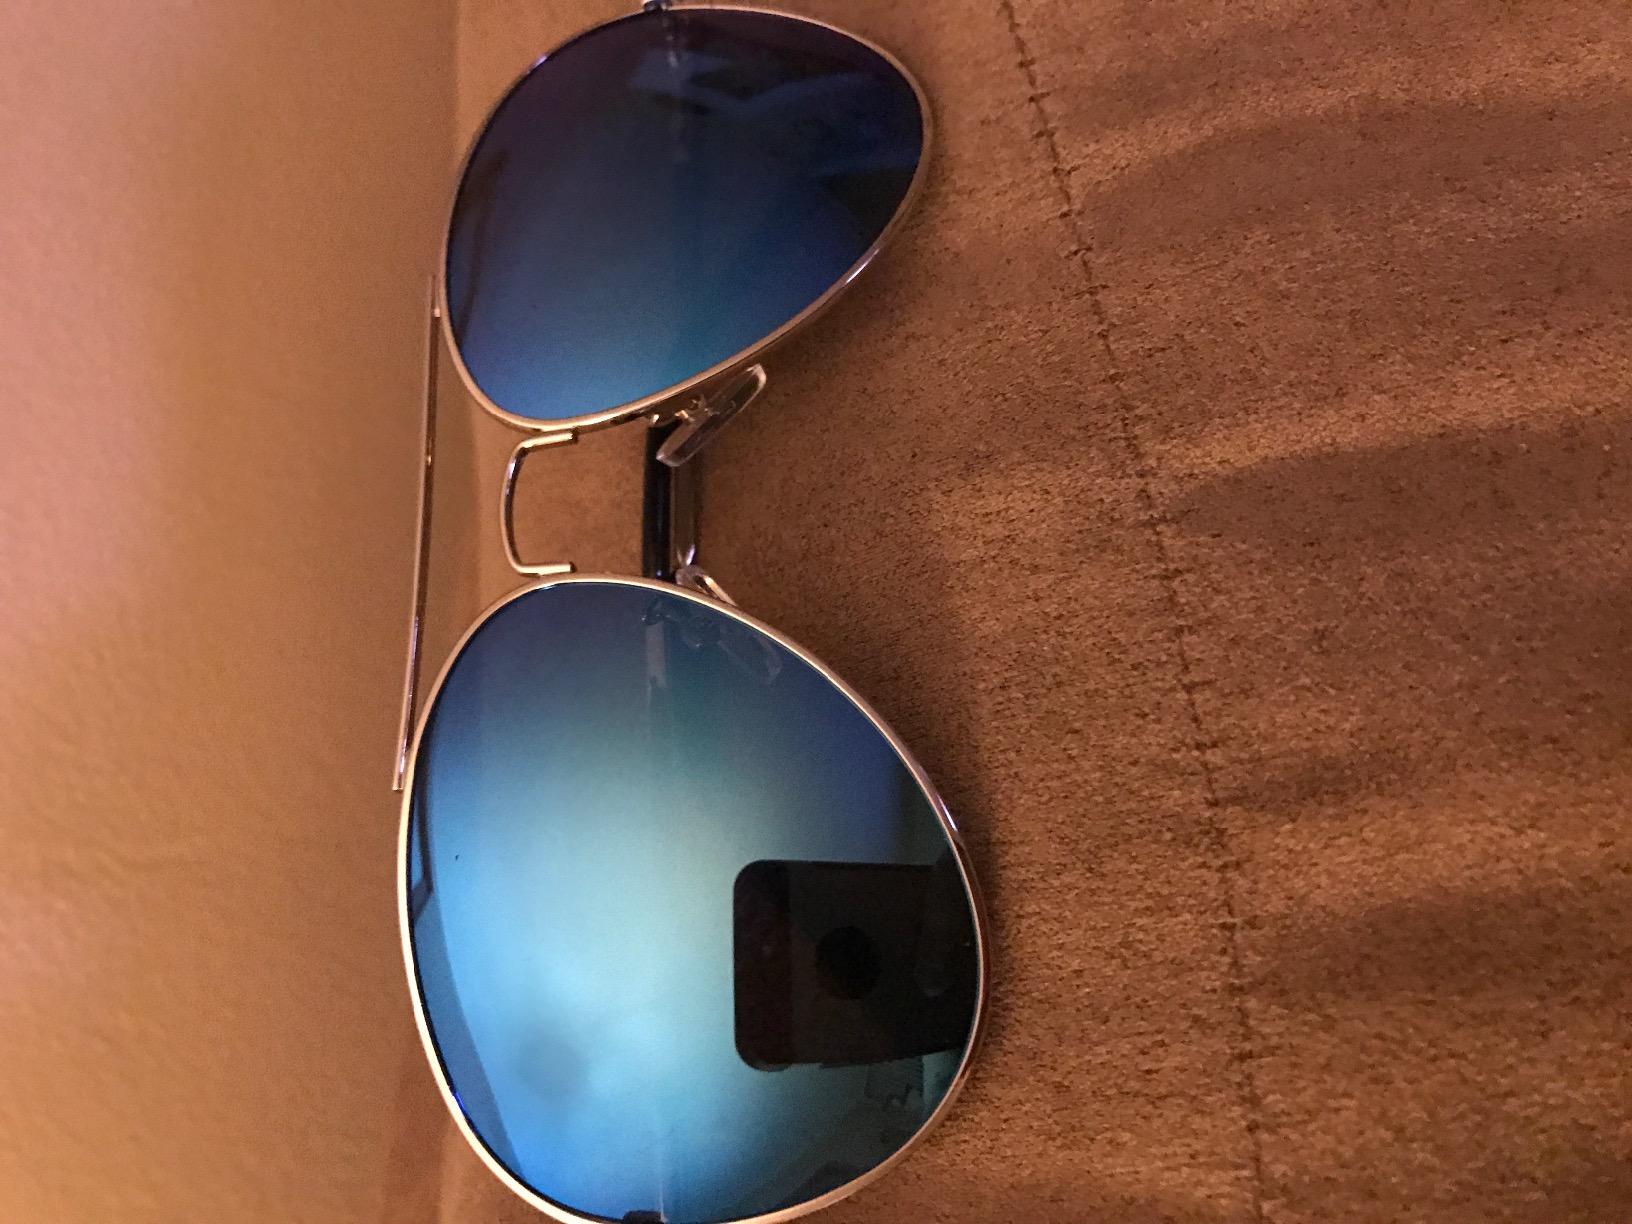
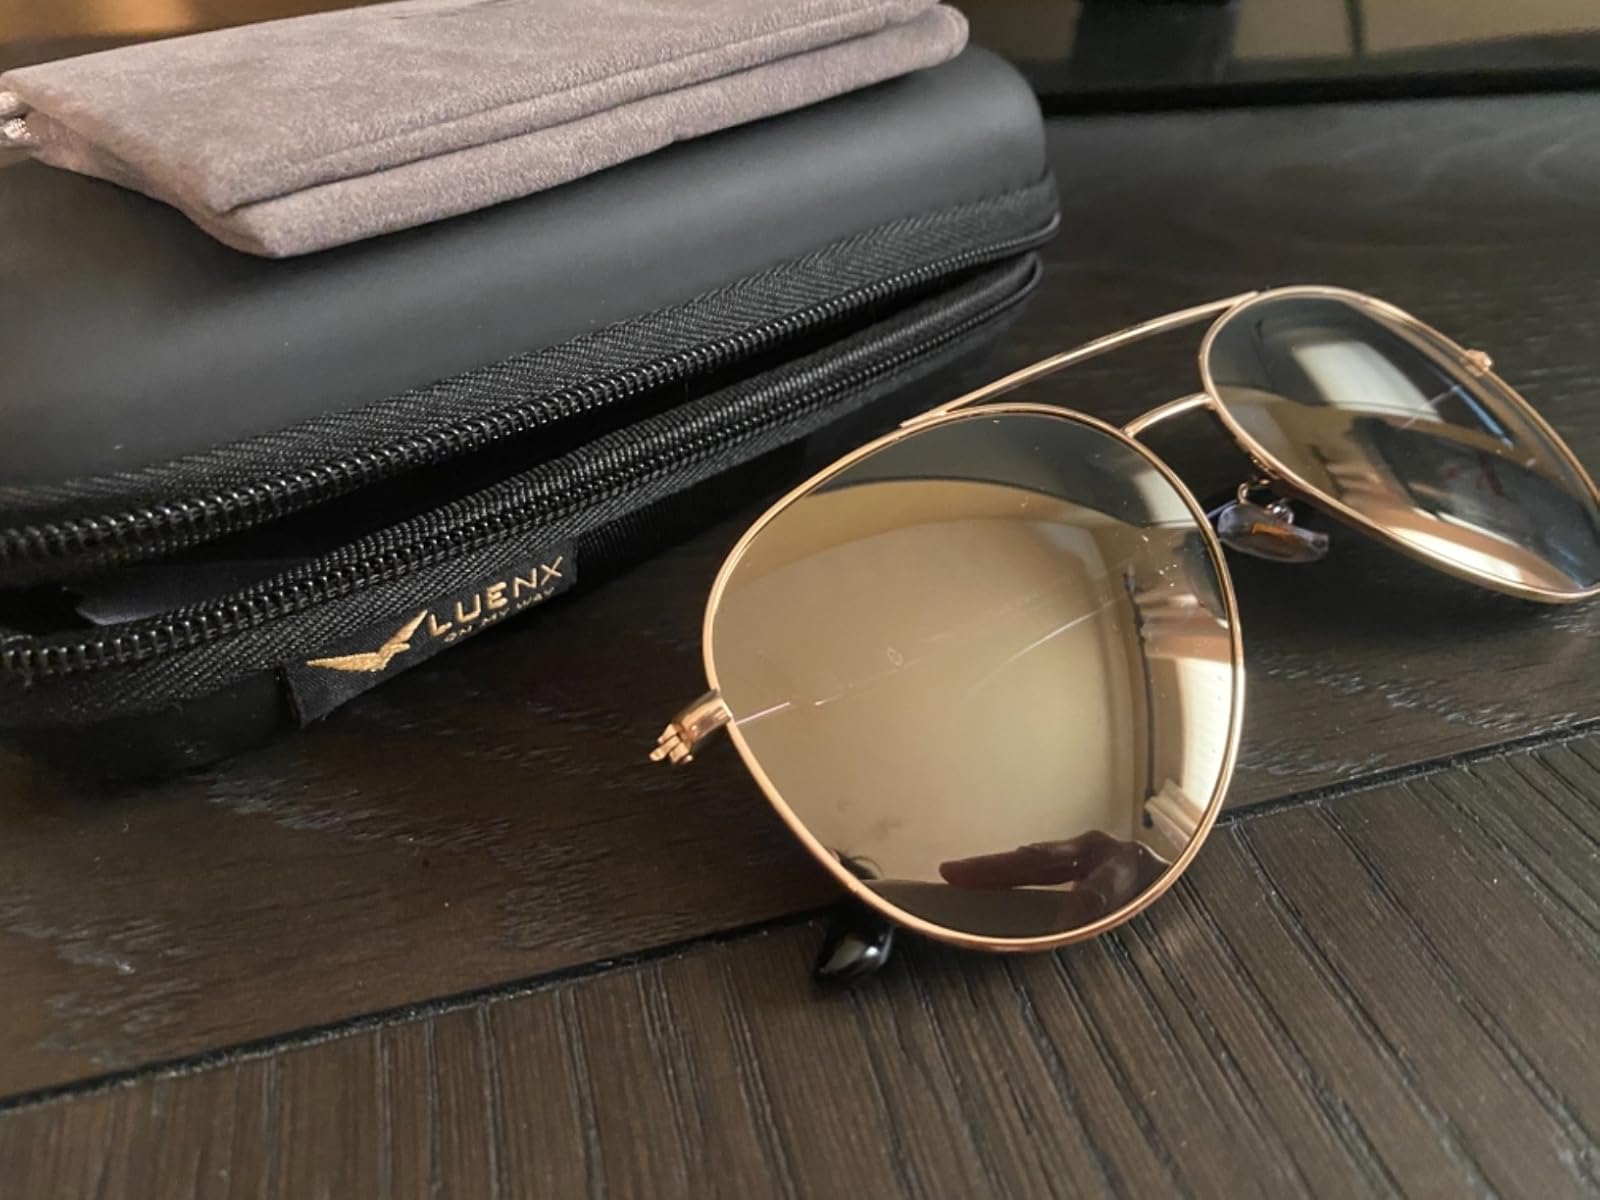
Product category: accessories_sunglasses
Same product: no